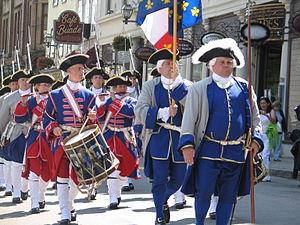
La Compagnie franche de la Marine exerce son droit de cité dans la vieille ville fortifiée de Québec, à l'occasion du 398e anniversaire de la ville, le 3 juillet 2006.
Les Compagnies franches de la Marine furent un ensemble d'unités d'infanterie autonomes rattachées à la marine royale et vouées à servir indifféremment en mer et sur terre. Ces troupes constituaient la principale force militaire de France pouvant intervenir et tenir garnison en outre-mer de 1690 à 1761, date de leur radiation.
L'histoire militaire du Canada couvre un millénaire d'actions armées sur le territoire actuel du pays et le rôle des Forces armées canadiennes dans les conflits ainsi que dans les opérations de maintien de la paix menées de par le monde. Pendant au moins dix mille ans, le territoire qui allait devenir le Canada fut le théâtre de guerres entre les tribus amérindiennes. L'arrivée des vikings à Terre-Neuve au Xᵉ siècle provoqua les premiers conflits entre Européens et autochtones. Aux XVIIᵉ et XVIIIᵉ siècles, la région fut une zone de conflits entre français et britanniques, tous deux s'étant alors alliés avec diverses tribus amérindiennes. À la suite du traité de Paris en 1763, la Grande-Bretagne sortit victorieuse du conflit si bien que les civils et militaires français encore présents, que la couronne espérait assimiler, furent déclarés « sujets britanniques ». Les troubles reprirent lorsque les colonies septentrionales choisirent de ne pas se joindre à la révolution américaine et de rester loyales à la couronne britannique.